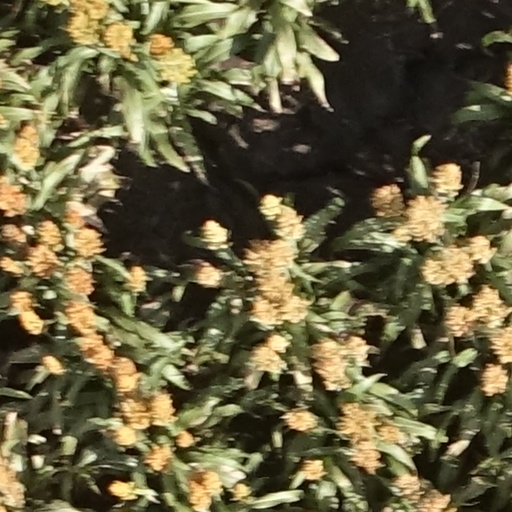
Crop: sorghum